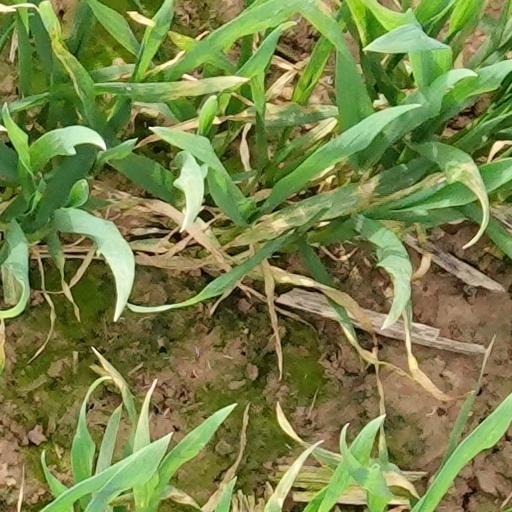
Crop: wheat